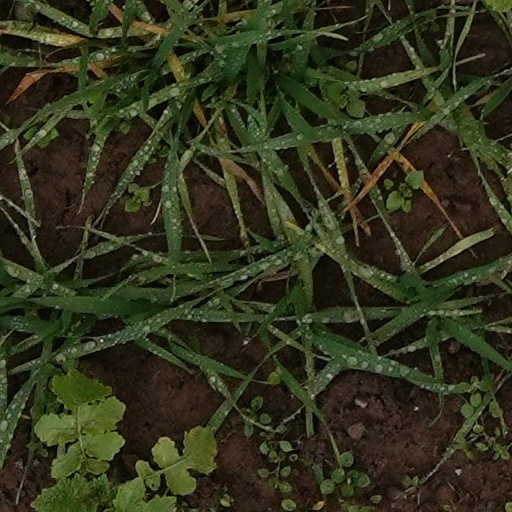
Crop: wheat